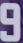
Number: 9